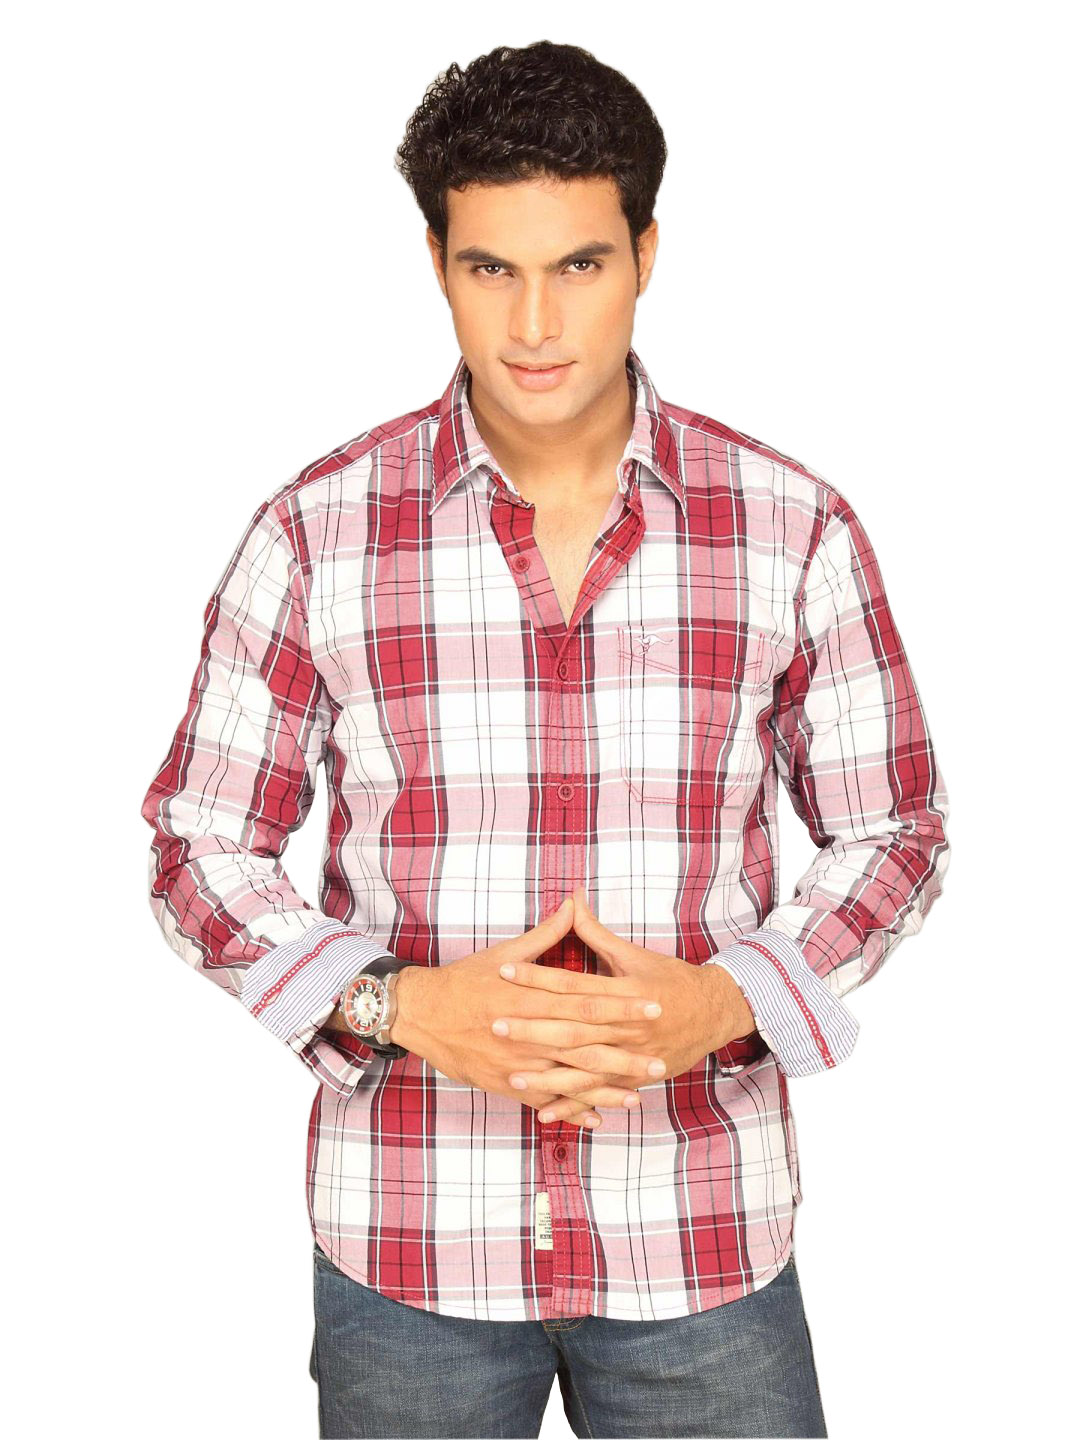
Highlander Men White Red Checked Shirt
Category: Apparel / Topwear / Shirts
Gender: Men
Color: Red
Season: Summer 2011
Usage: Casual